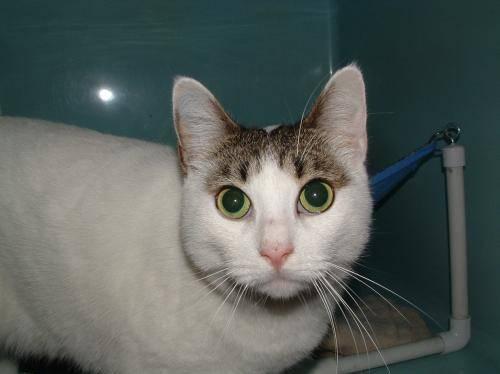
cat